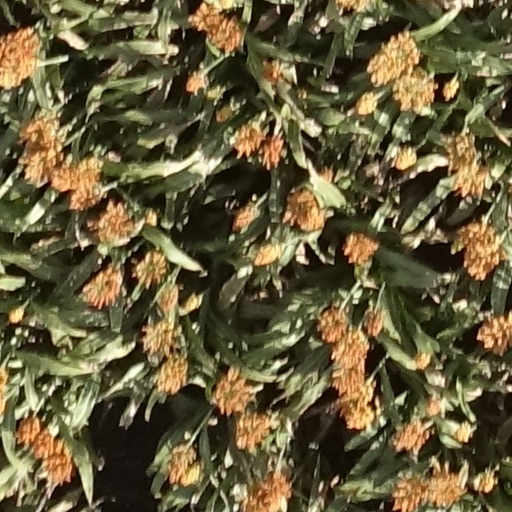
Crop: sorghum